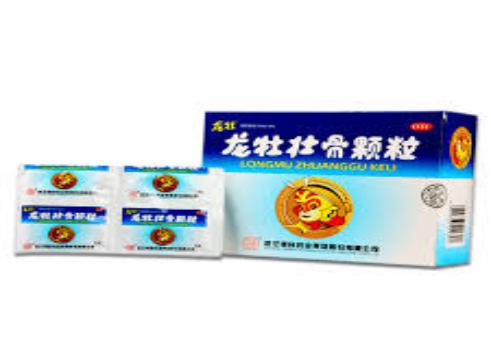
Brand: longmu-1
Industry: Medical